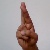
The image shows a hand gesture representing the letter 'R' in Indian Sign Language.